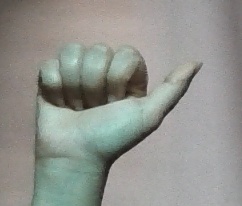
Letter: dhad